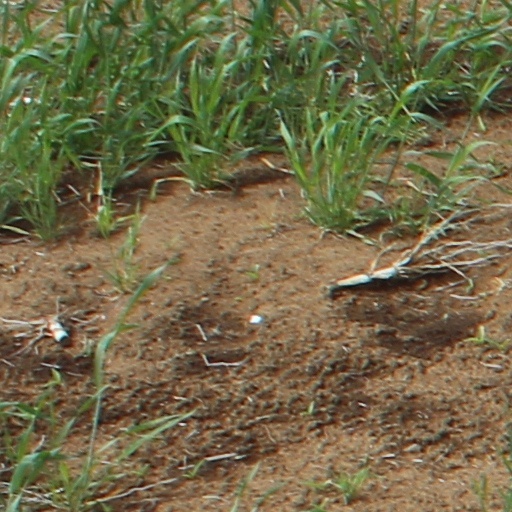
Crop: wheat